Thomas Fortescue (1744–1799)

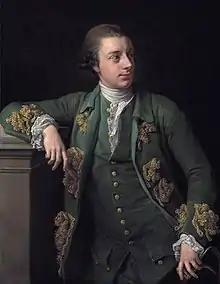
Thomas Fortescu (Pompeo Girolamo Batoni)

Thomas Fortescue (1 May 1744 – 10 December 1779) was an Irish Member of Parliament.